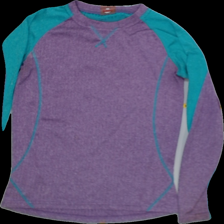
View: front
Type: Shirt
Category: Ladies
Brand: McKinley (Intersport)
Colors: Multicolor
Material: 100%polyester
Pattern: Plain
Cut: C-collar, Tight
Season: All
Trend: Sports
Stains: Yes
Price range: <50
Recommended usage: Export